Colonsay

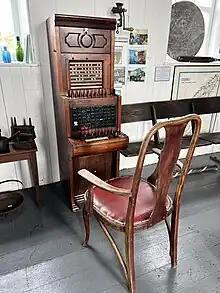
The telephone exchange used until 1974 when Subscriber Trunk Dialling was introduced. This exchange on show in the Colonsay and Oronsay Heritage Trust Museum.

A sub-post office was established in 1871 with mail conveyed to the island by the steamer Dunvegan Castle. A new post office was constructed in 1881 by the harbour in Scalasaig. In 1893 islanders petitioned the Postmaster-General to provide a telegraph service to the islands. The islanders were unable to raise the £120 guarantee required by the Post Office. Later a new arrangement was agreed and a guarantee of £60 was provided. Telegraphic submarine cables were laid to Port Askaig in Islay and connected with the mainland on 2 August 1897. In 1905 a telephone was installed in Colonsay House requiring new poles and wires routed from the Post Office. Subscriber Trunk Dialling was introduced in 1974 and the old telephone exchange was made redundant.